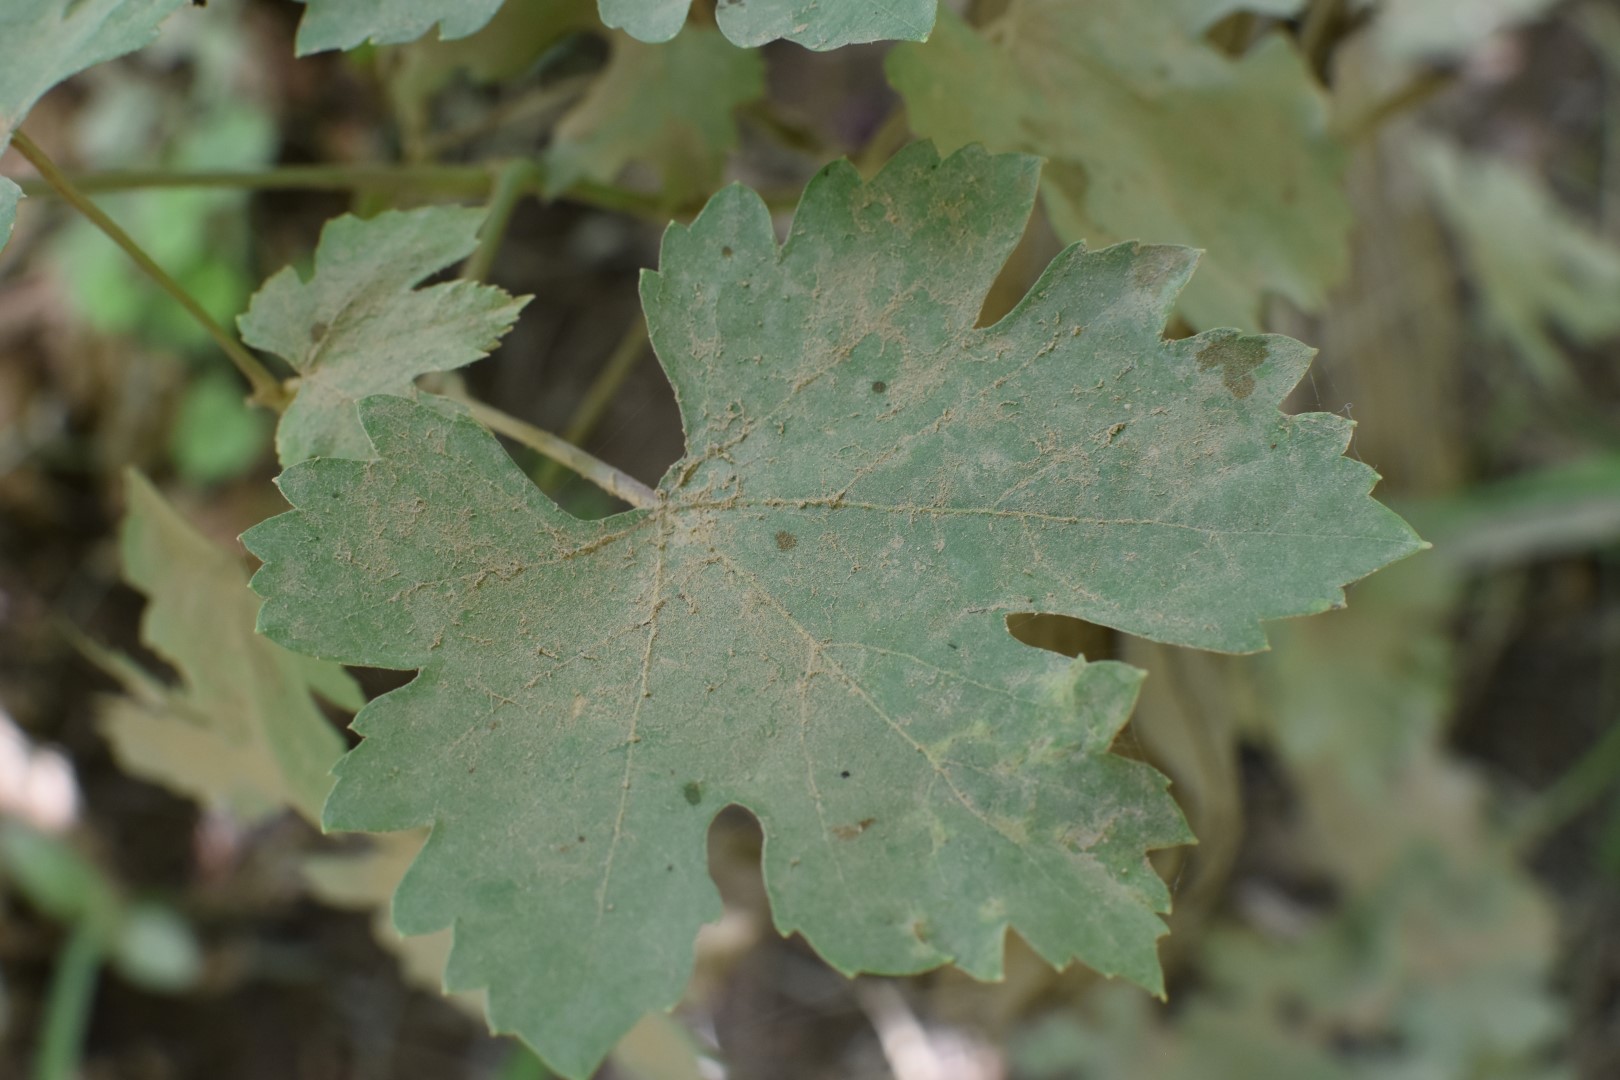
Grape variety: Riasi